Alistair McAlpine, Baron McAlpine of West Green

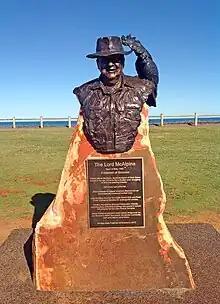
Life-size bronze statue of Lord McAlpine outside Cable Beach, Broome, Western Australia by sculptor Linda Klarfeld.

McAlpine first went to Western Australia around 1960, after hearing that the government was to privatise road-building. In the mid-1960s he went to Perth to work, developing office blocks and the first five-star hotel in the city.